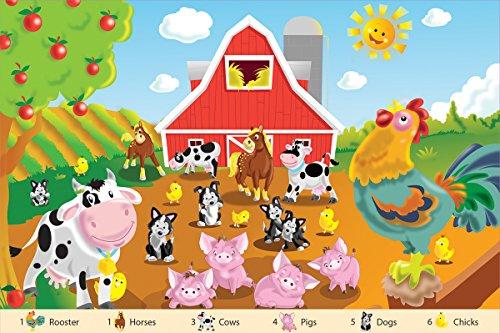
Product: White Mountain Puzzles Farm Friends - 24Piece Floor Puzzle
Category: Toys & Games | Puzzles | Floor Puzzles
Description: SPECIFICS: Includes 24 extra large puzzle pieces made of sturdy blue chipboard on recycled paper.
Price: $13.95
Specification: ProductDimensions:12x2x10inches|ItemWeight:2pounds|ShippingWeight:2.88pounds(Viewshippingratesandpolicies)|DomesticShipping:ItemcanbeshippedwithinU.S.|InternationalShipping:ThisitemcanbeshippedtoselectcountriesoutsideoftheU.S.LearnMore|ASIN:B06XX1487F|Itemmodelnumber:1278|Manufacturerrecommendedage:3yearsandup